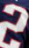
Number: 2